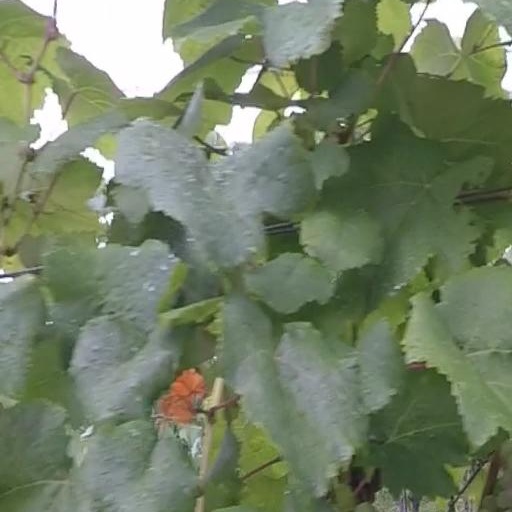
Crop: grape